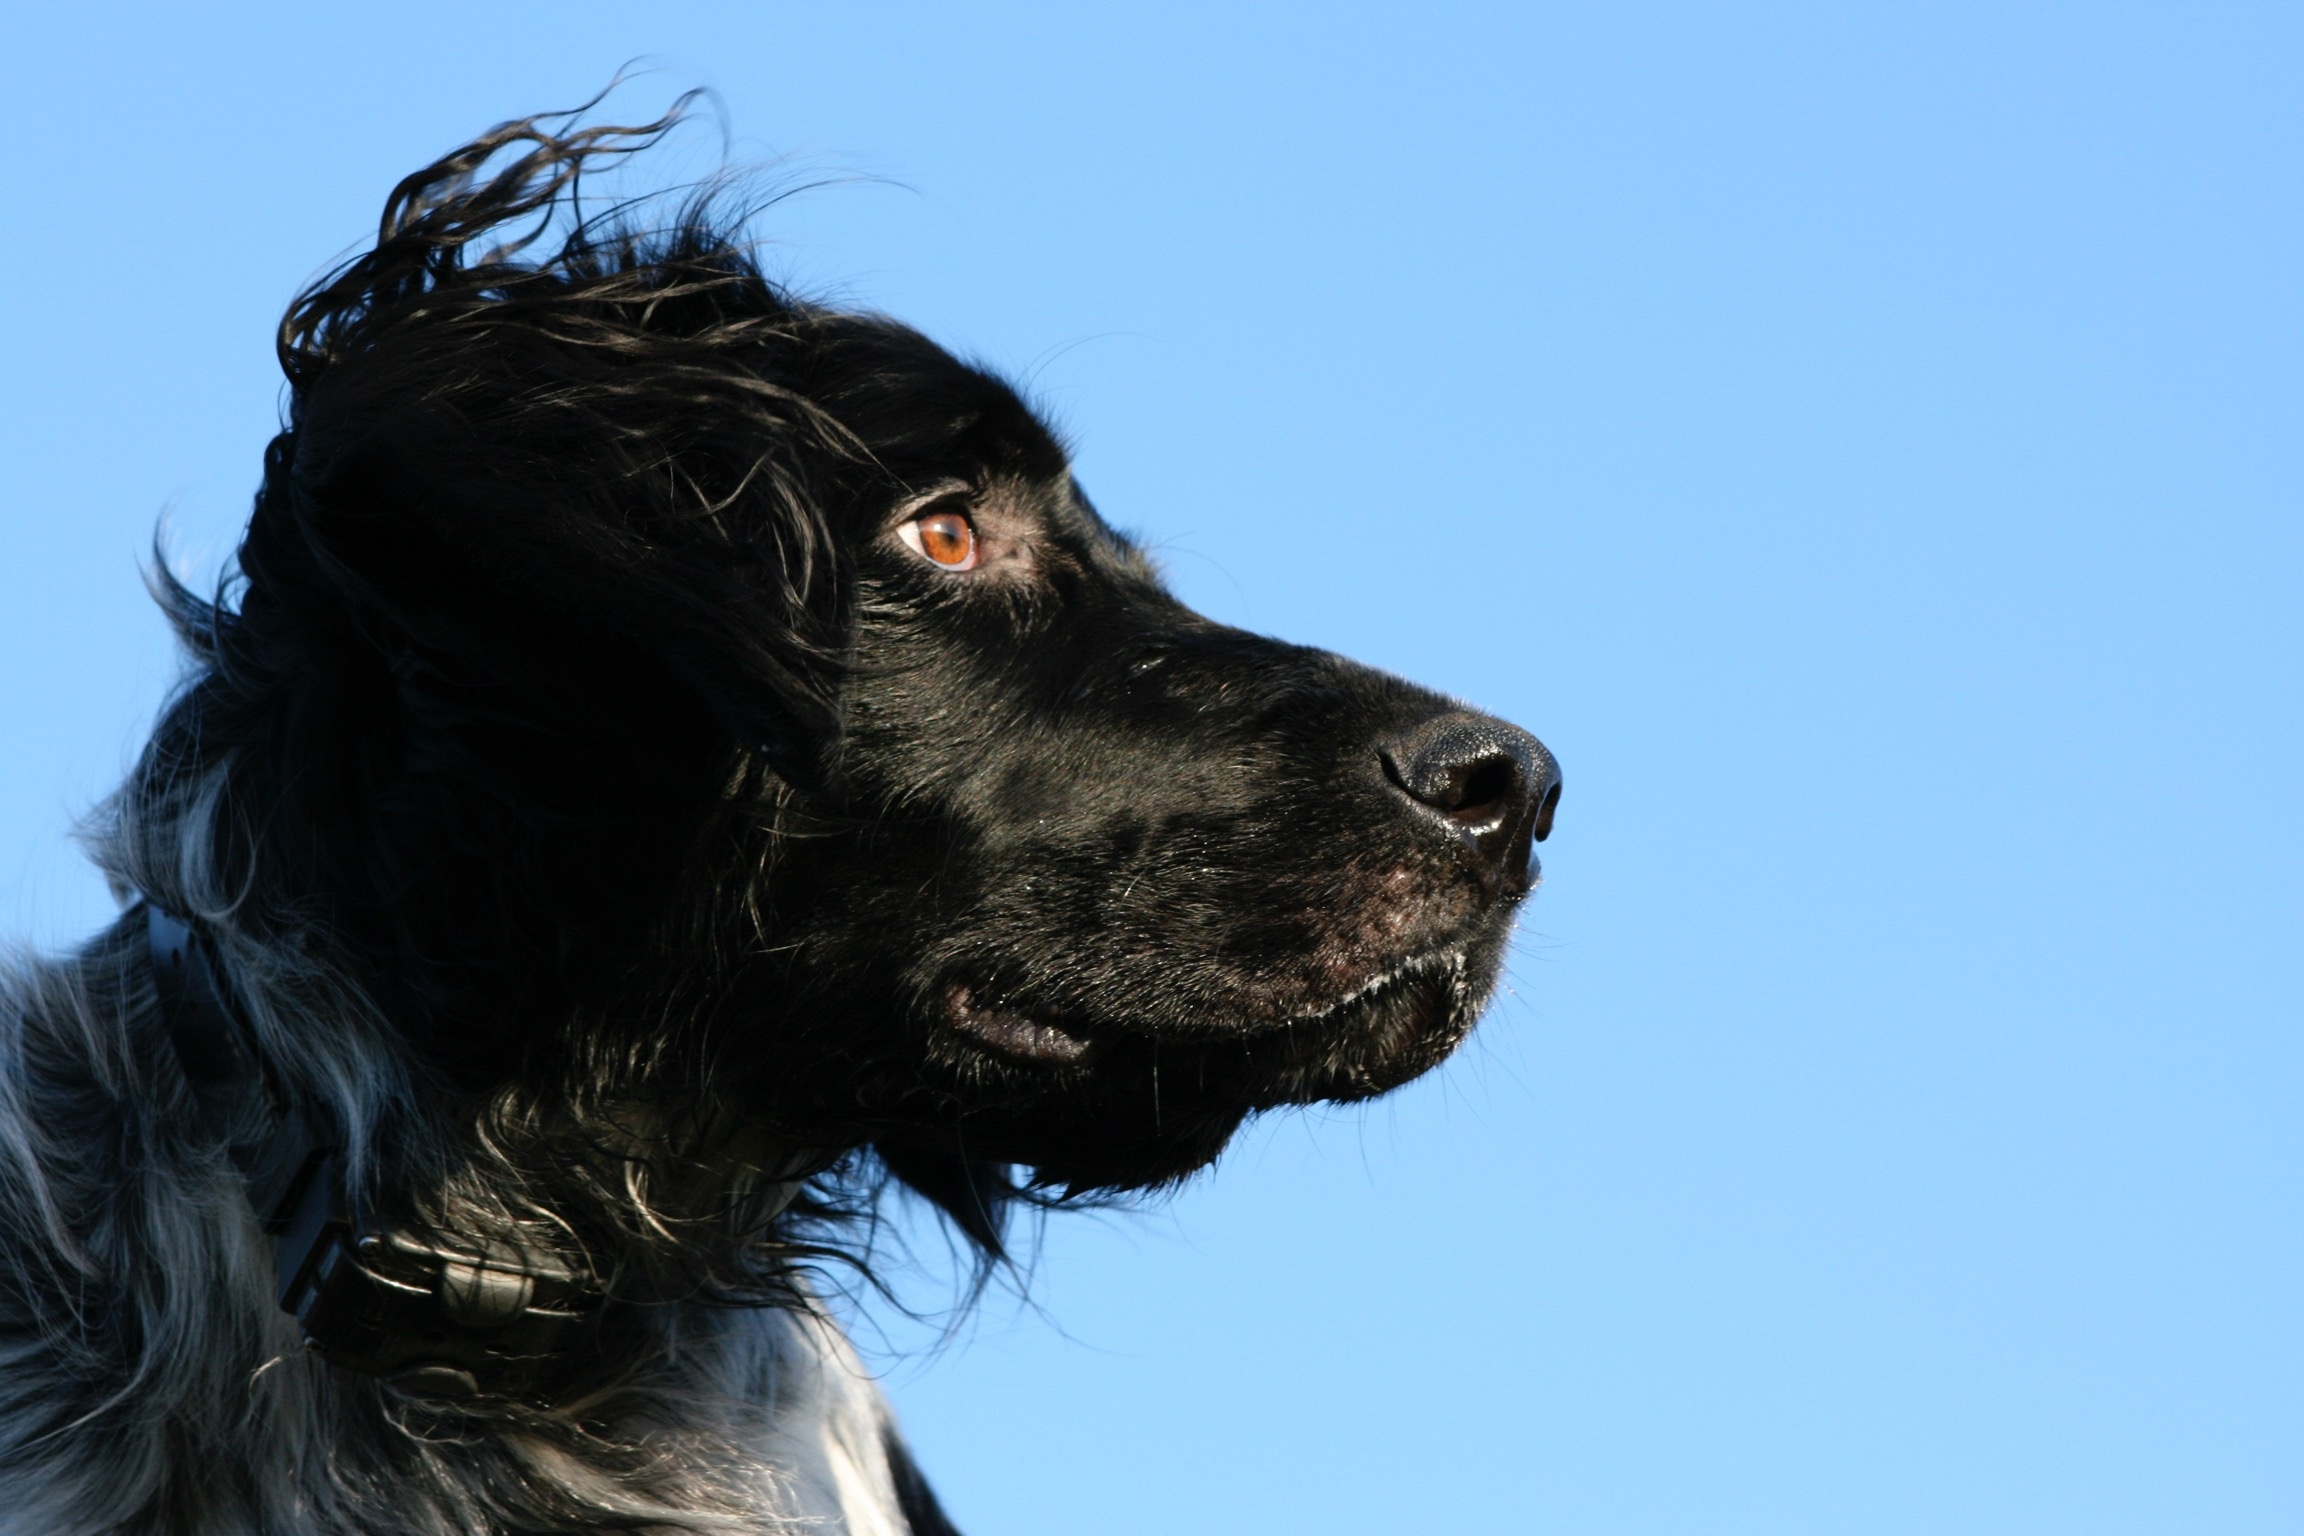
dog, animal, canine, pet, mammal, black, spaniel, hunting dog, gundog, vertebrate, companion, pointer, intelligent, setter, munsterlander, dog like mammal, english cocker spaniel, boykin spaniel